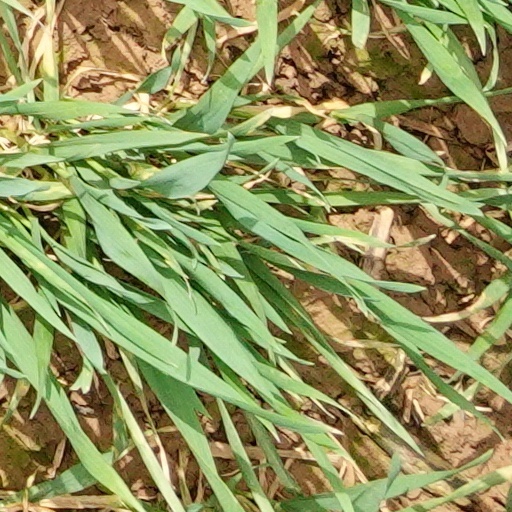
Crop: wheat